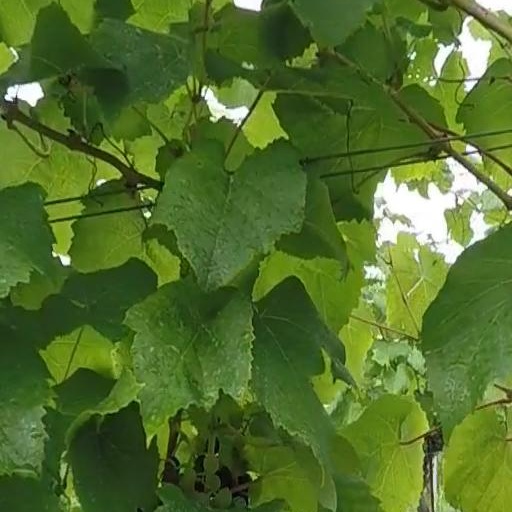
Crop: grape